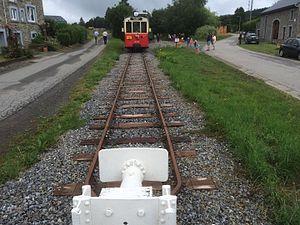
Le Tramway Touristique de l'Aisne est un des plus anciens chemins de fer touristiques qui exploite depuis 1966 une section d'une ligne vicinale rurale désaffectée située en pleine nature dans la Province de Luxembourg, en Belgique, entre Érezée et Lamorménil. Cette ligne suit sur une partie de son tracé la vallée de l'Aisne.